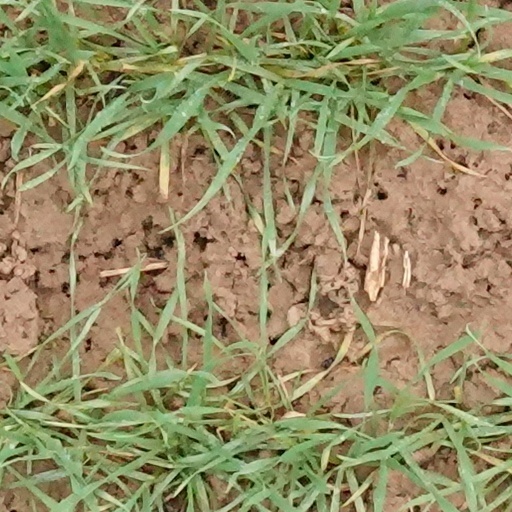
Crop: wheat